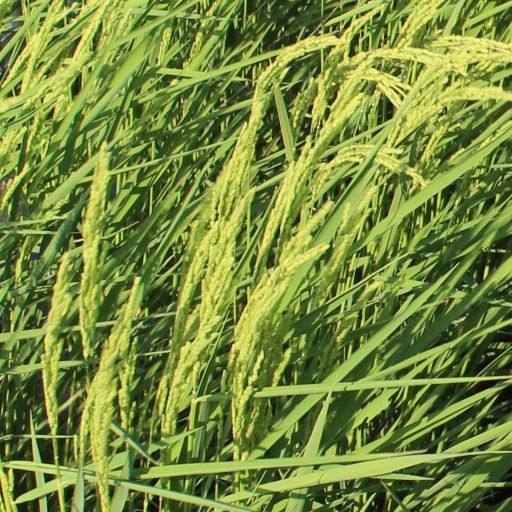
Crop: rice